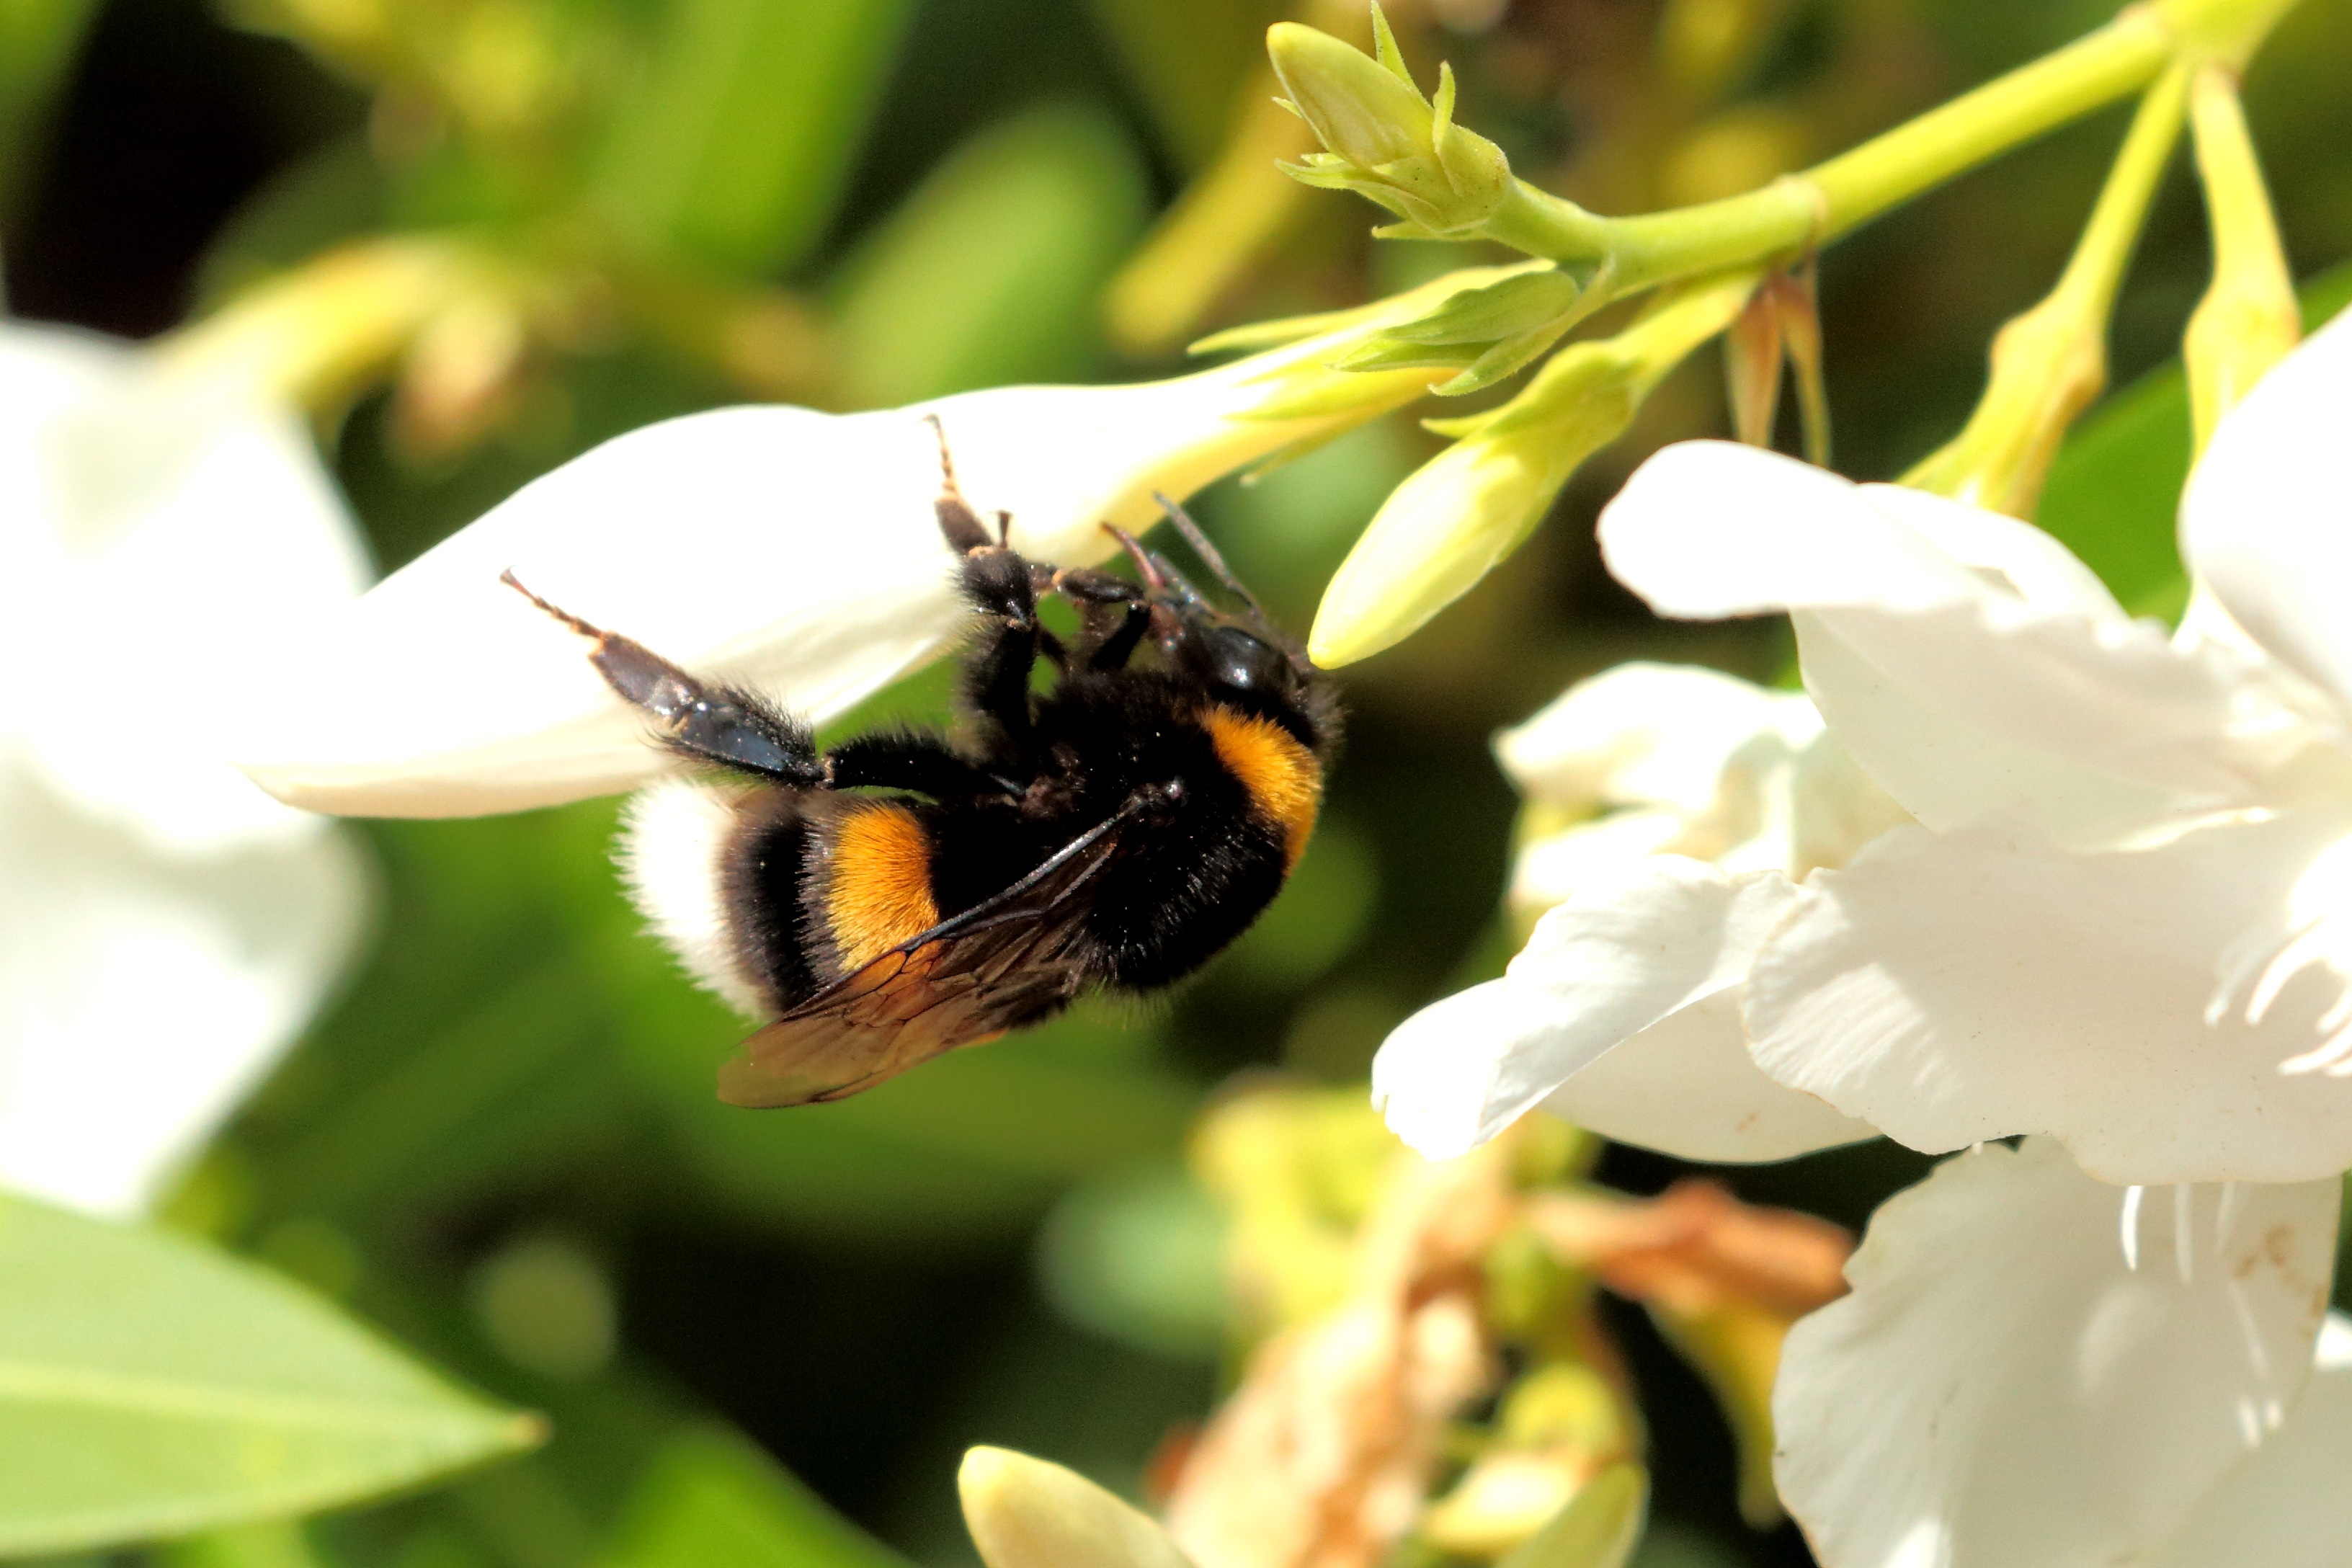
plant, flower, insect, botany, close, flora, fauna, invertebrate, close up, bee, wasp, bumblebee, hummel, nectar, macro photography, arthropod, honey bee, pollinator, membrane winged insect